United Kingdom in the Soviet–Afghan War

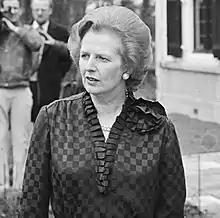
Prime Minister Margaret Thatcher in 1981 – nicknamed the 'Iron Lady' by the Soviet press for her anti-Soviet stance. She pushed for more direct involvement in Afghanistan.

Within three weeks of the Soviet invasion, the cabinet secretary, Robert Armstrong, was negotiating how to channel covert military aid towards the Islamic resistance fighting the Russians. Secretary of State Peter Carrington attempted to visit Moscow to try to persuade the leader of the Soviet Union Leonid Brezhnev to withdraw his troops from Afghanistan, but this proved fruitless when Soviet foreign minister Andrei Gromyko refused any meeting on the matter. Armstrong then sent a note to Thatcher, Carrington and "C" (Sir Colin Figures the head of MI6) arguing the case for military aid to "encourage and support resistance". Carrington then visited Pakistan on 17 January meeting with President Zia-ul-Haq touring the border and assuring them of support. A further meeting with West German, French and US representatives took place in London the following month. All looked to support the Mujahideen in some ways but not to provide direct aid – the French proposed channeling military aid via the Iraqis, but the West Germans were concerned about American intentions and the danger of a third world war. France agreed to provide some support, but only with the medical group Médecins Sans Frontières. Thatcher, on the other hand, wanted to wage a covert war even if it meant putting British troops on the ground. However any overt military action to counter the USSR was out of the question, not just because of the risks of escalation, but the severe limitations on the UK's military capabilities. The Conservative government wanted to focus Britain's armed forces on Europe, and the risks of conflict between NATO and the Warsaw Pact.